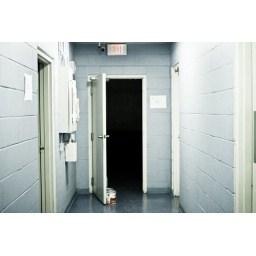
We were setting up a video shoot in a big empty warehouse and I decided to explore the place in the meantime...